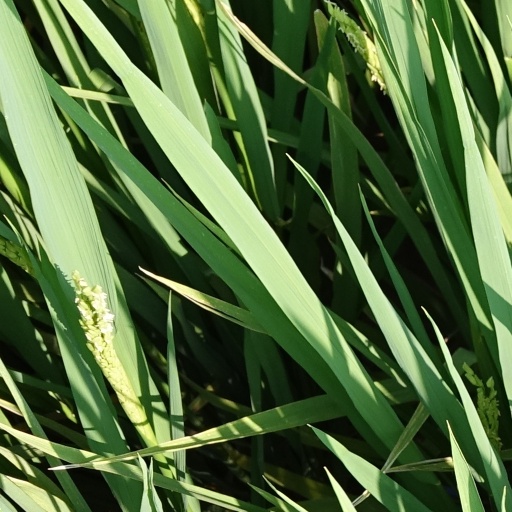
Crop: rice